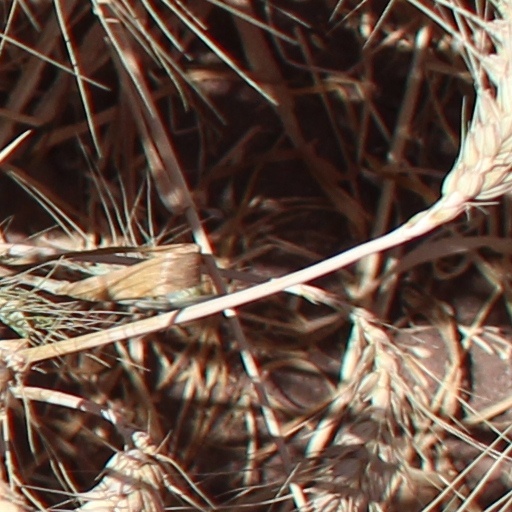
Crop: wheat